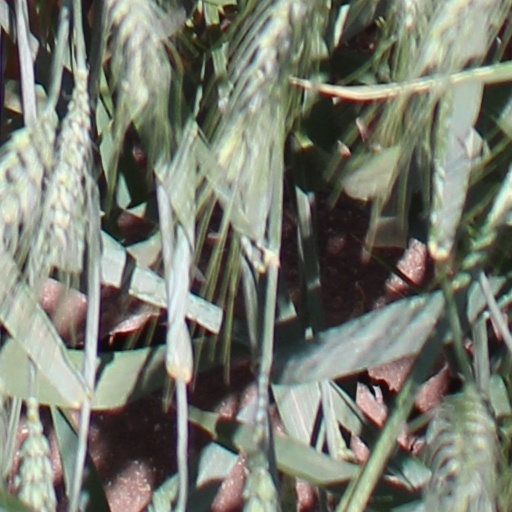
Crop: wheat